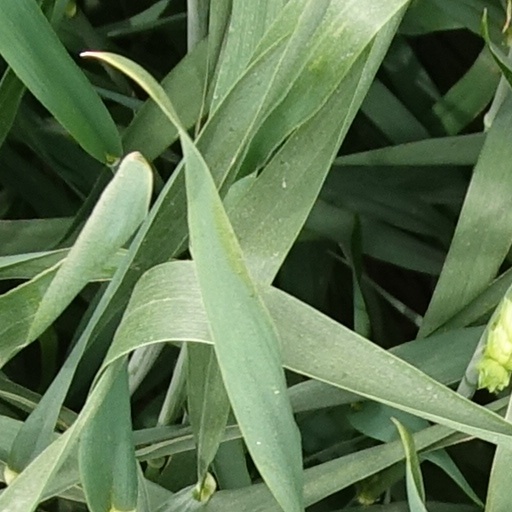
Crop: wheat